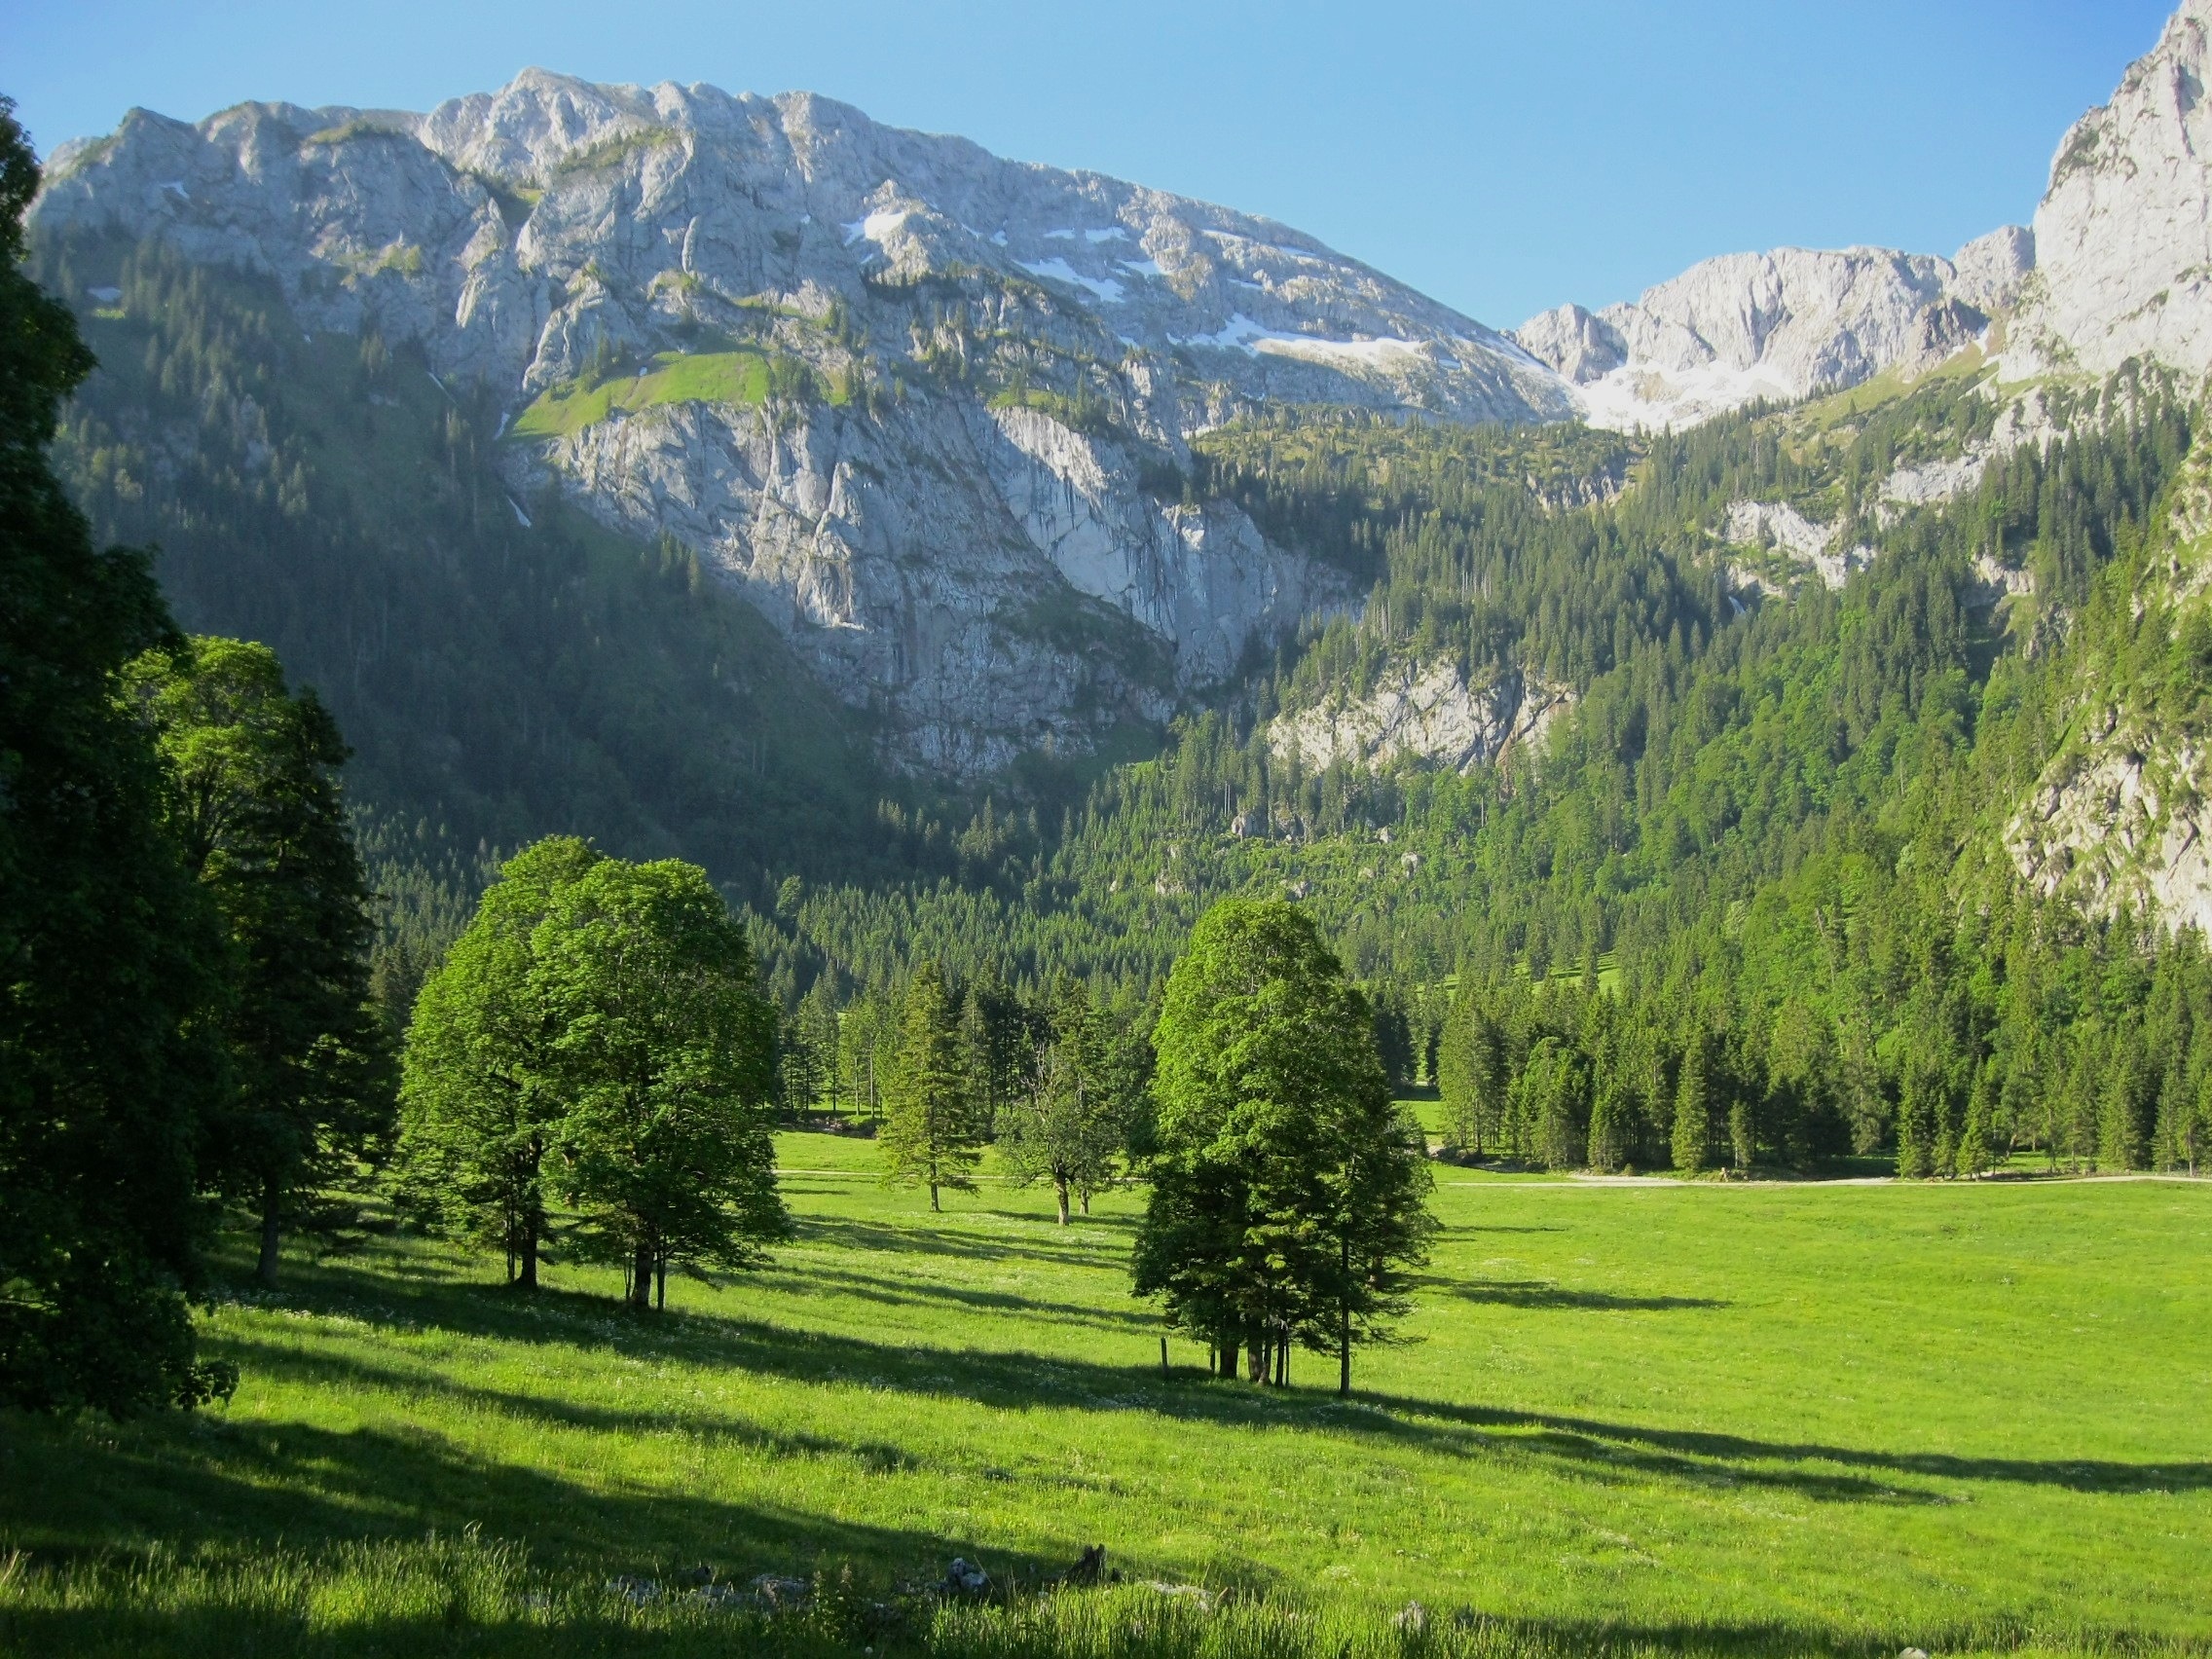
landscape, tree, nature, forest, grass, wilderness, mountain, sky, field, meadow, countryside, hill, valley, mountain range, country, summer, spring, scenic, pasture, ridge, plants, trees, woods, outside, clouds, mountains, alps, grassland, ravine, plateau, germany, vista, landform, mountain pass, geographical feature, mountainous landforms